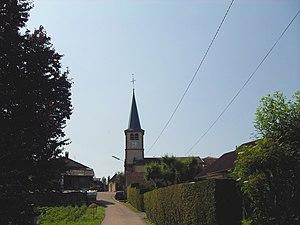
L'église Saint-Mathieu à Romont
Romont est une commune française située dans le département des Vosges en région Grand Est.